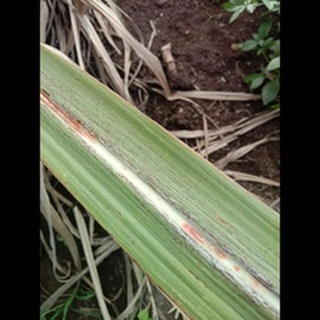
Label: sugarcane_rust